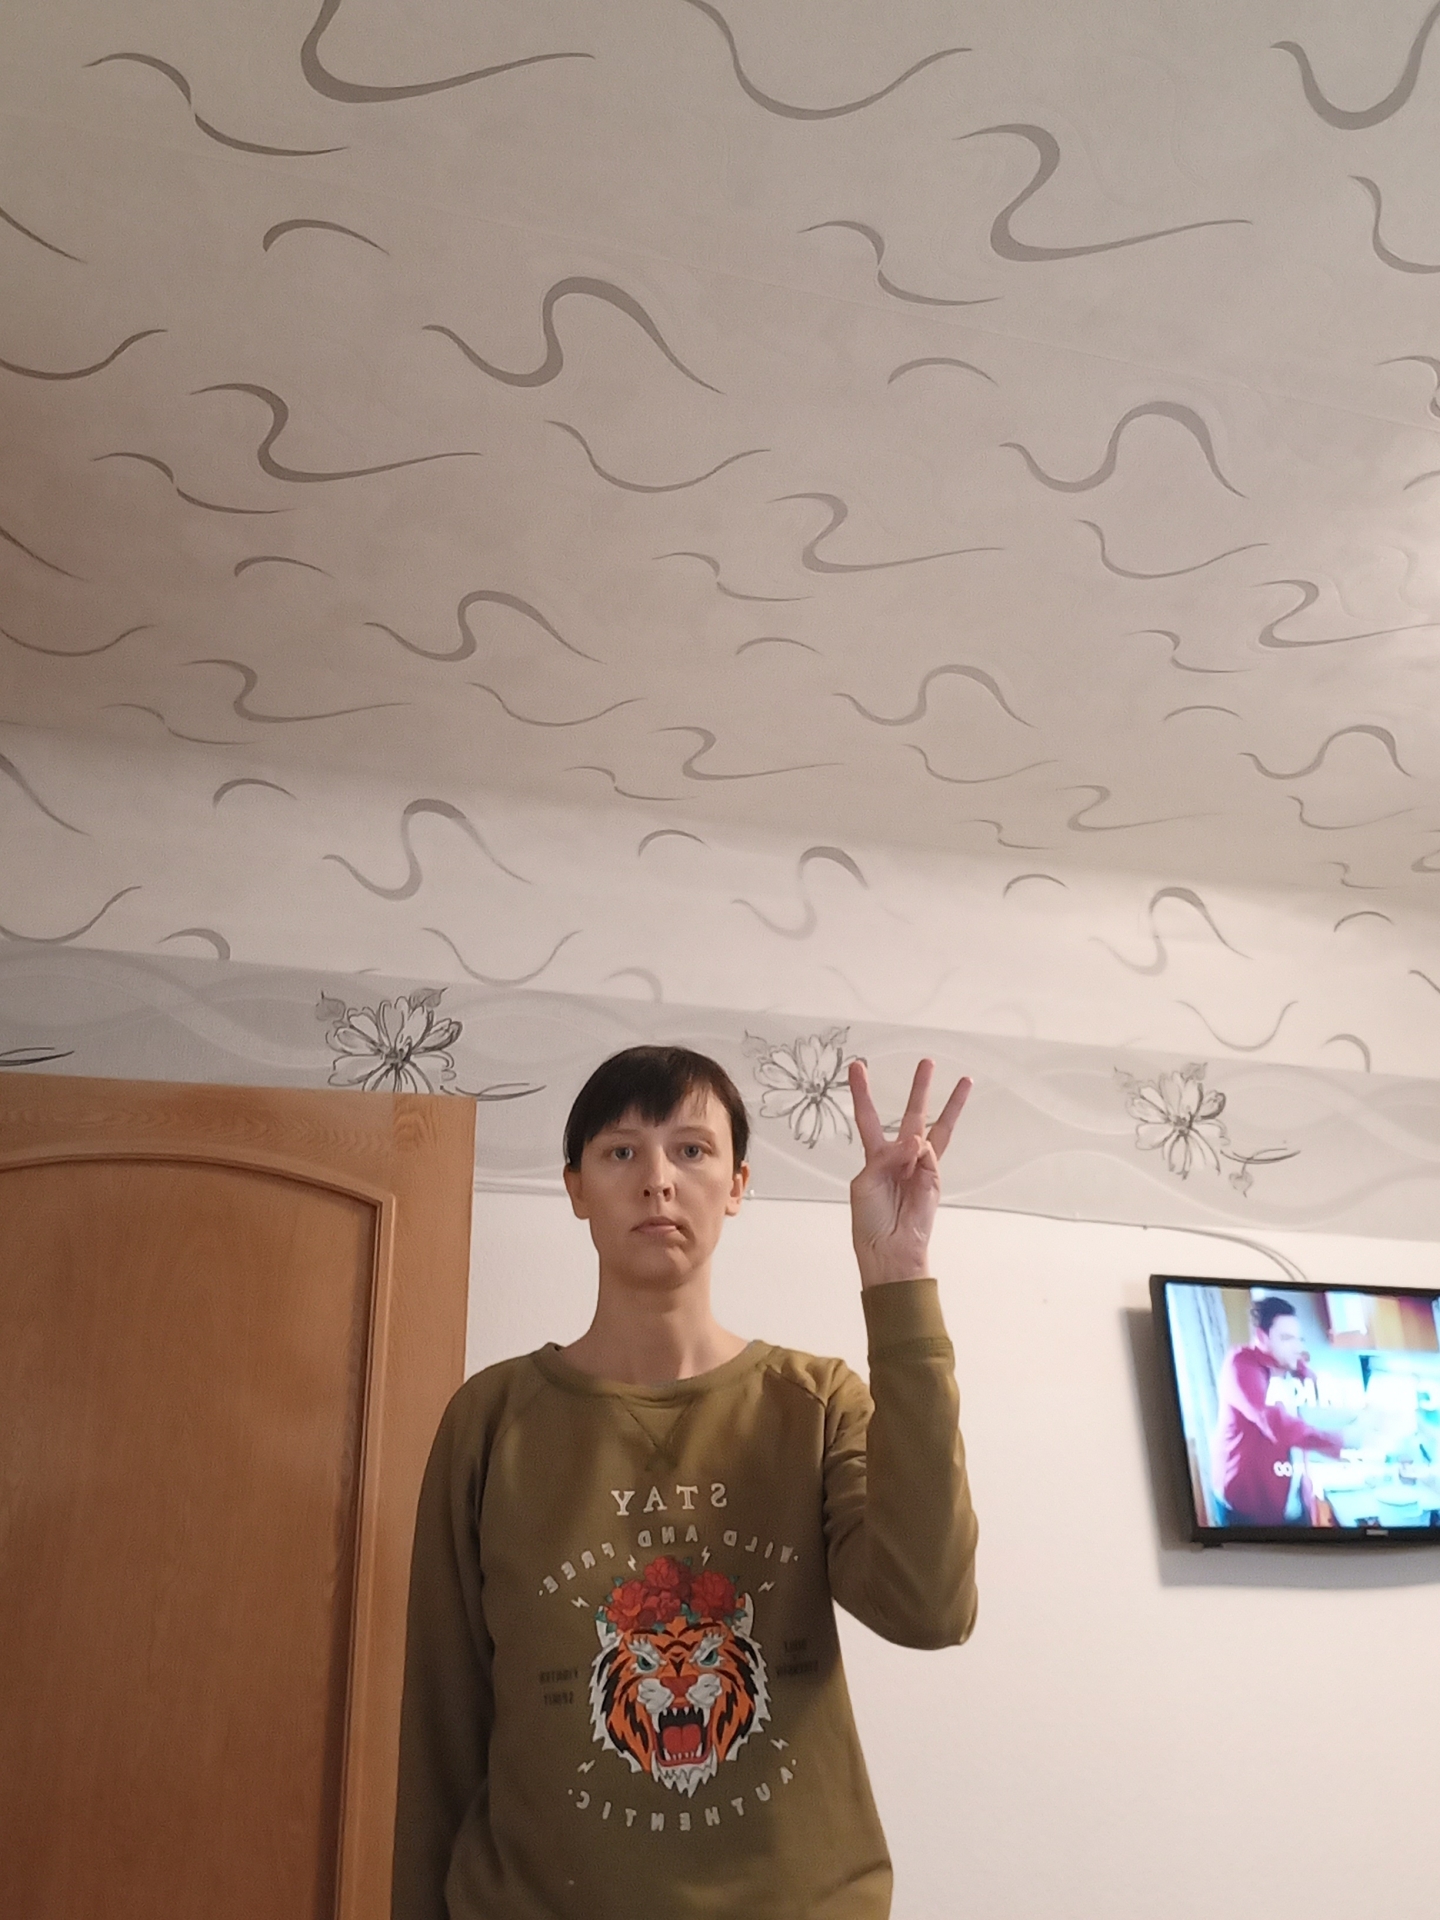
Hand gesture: three